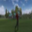
Label: forest